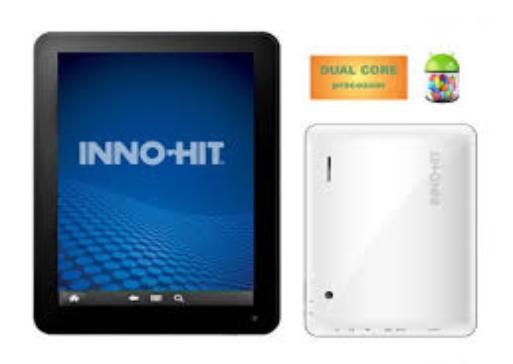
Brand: Inno Hit
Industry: Electronic